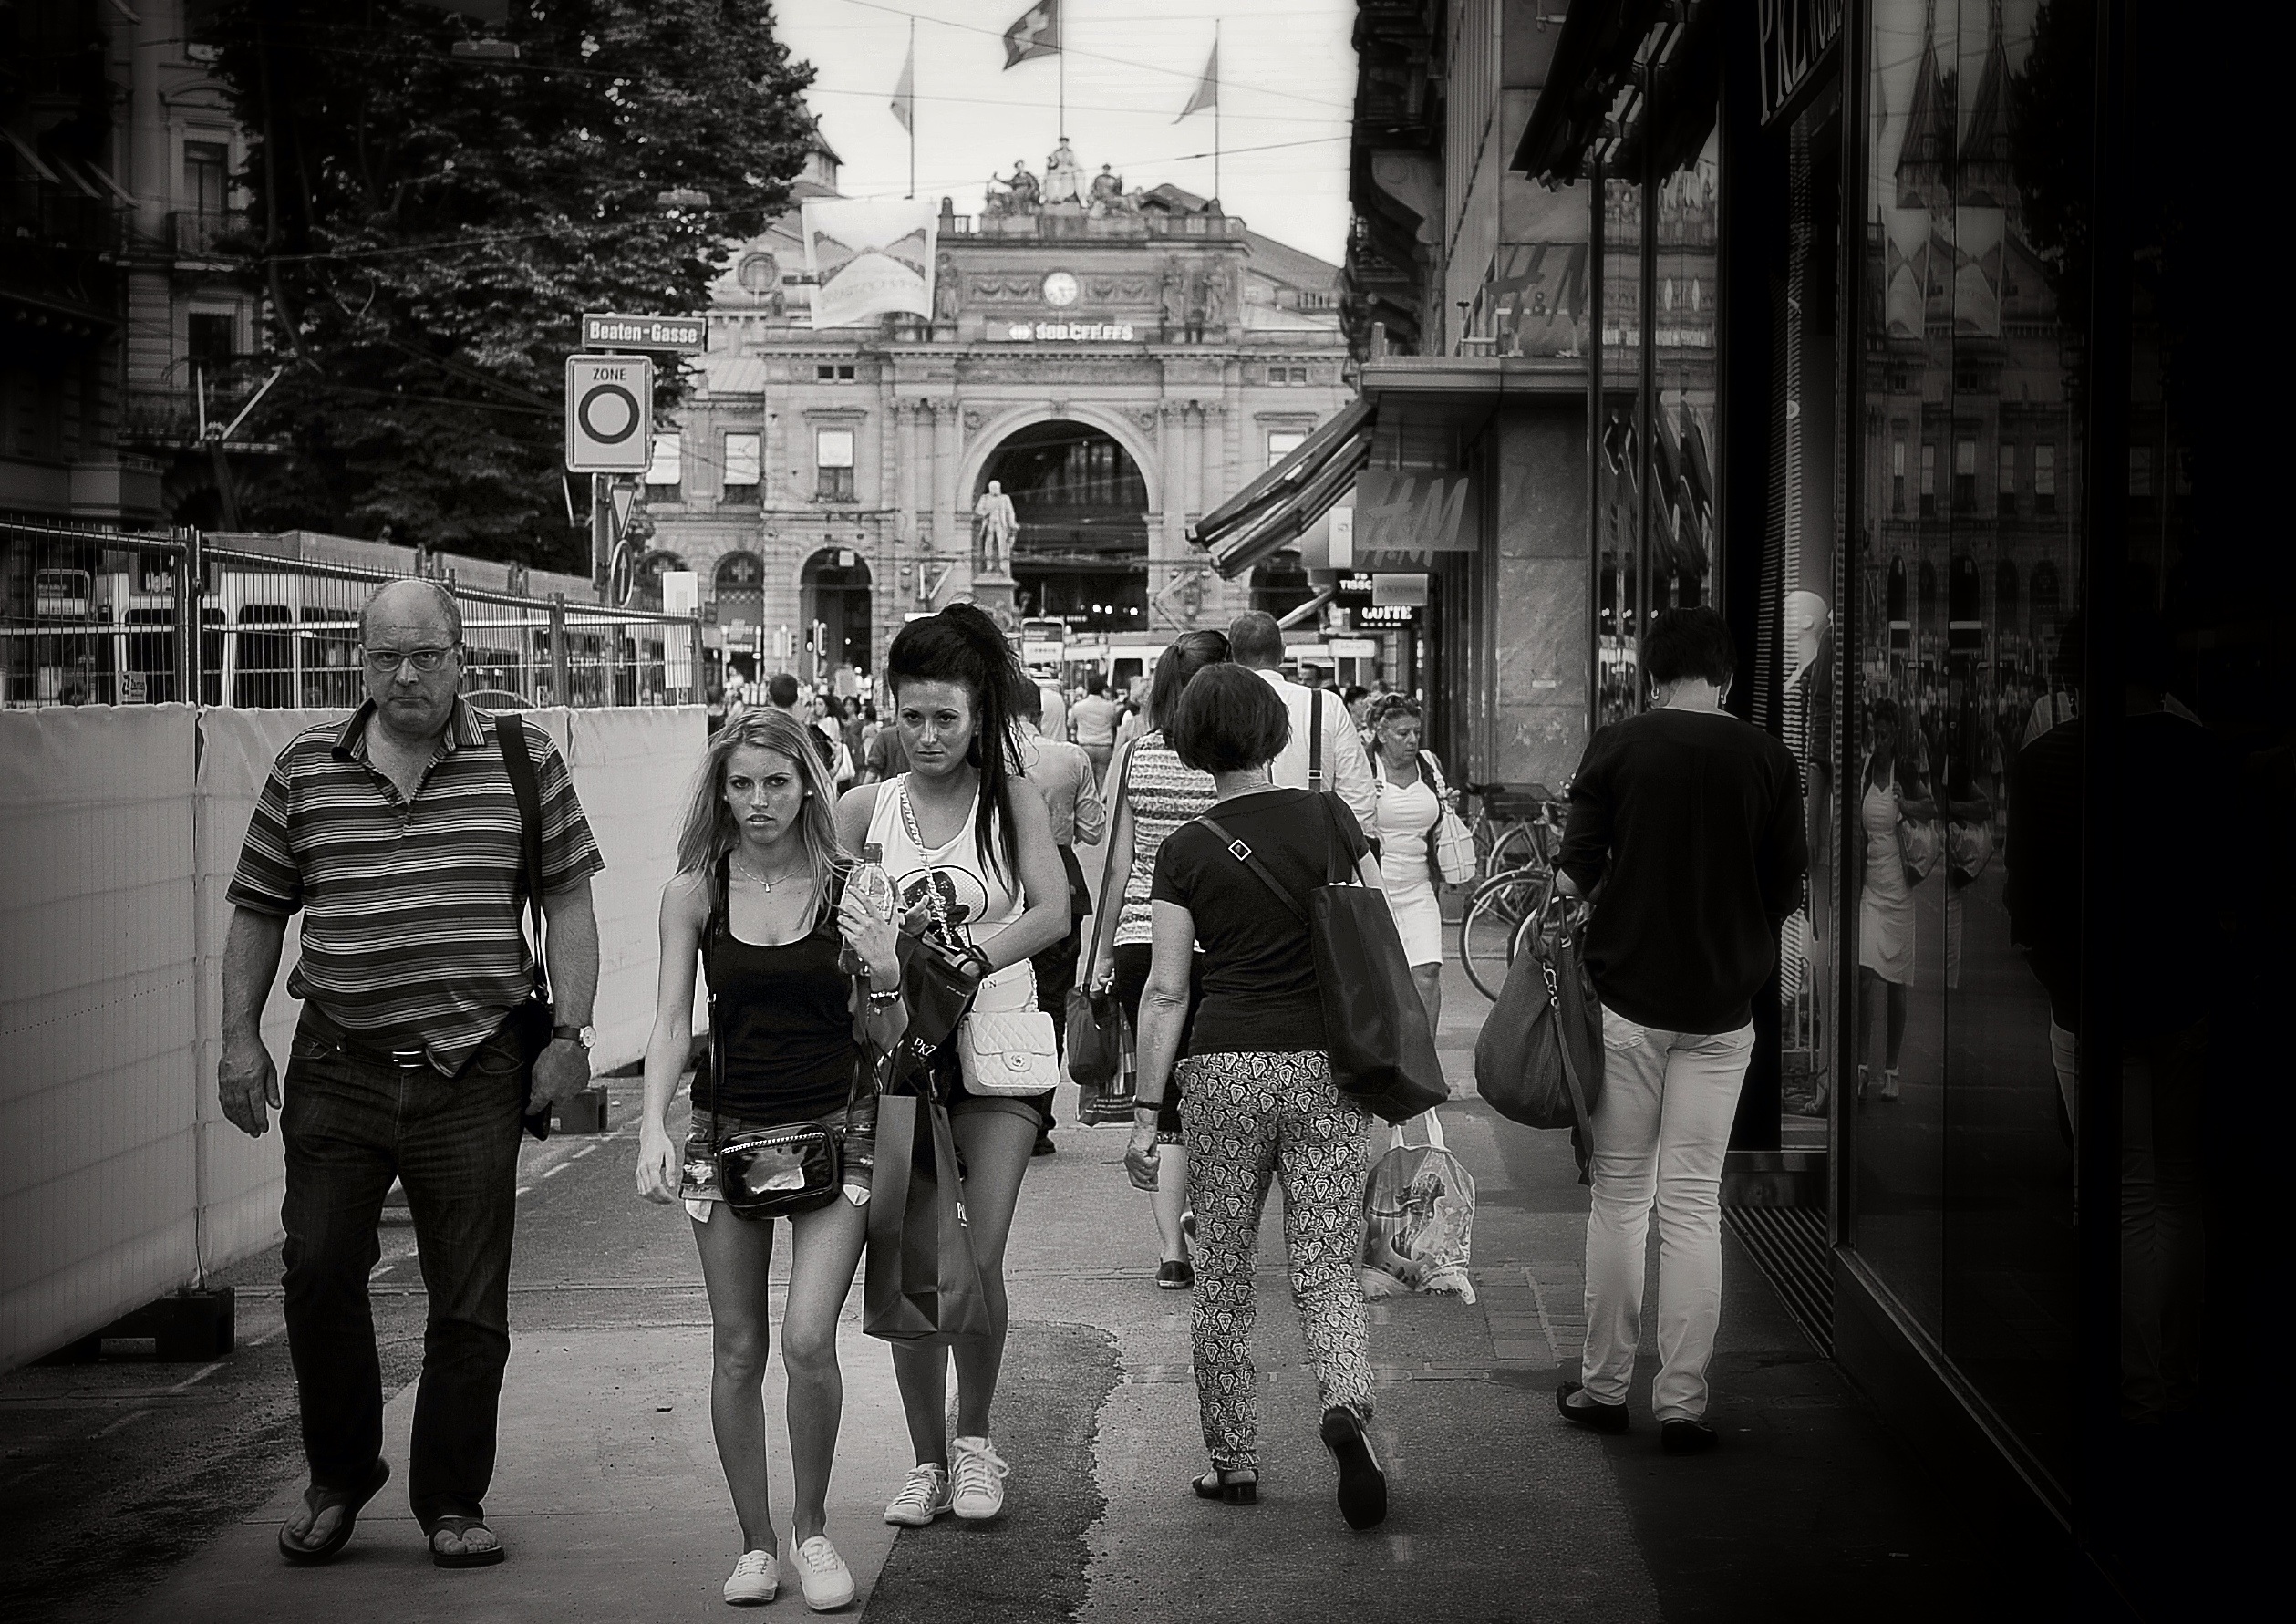
pedestrian, black and white, people, sun, road, white, street, photography, urban, crowd, black, monochrome, streetphotography, bw, candid, women, infrastructure, swiss, photograph, snapshot, streetart, schweiz, switzerland, zri, zurich, streetphoto, image, schwarzundweiss, stphotographia, streetscene, strassenszene, strassenfotografie, streetlife, mainstation, streetpix, thomas8047, onthestreets, bahnhofstrasse, streetphotographer, 175528, zurichstreet, fascinationstreet, nikond300s, streetartzri, zrichstreetphotography, apropersummer, monochrome photography, film noir, nonbuilding structure